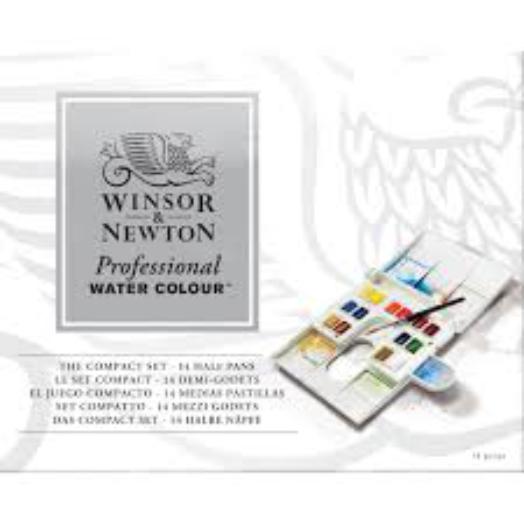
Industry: Leisure